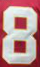
Number: 8